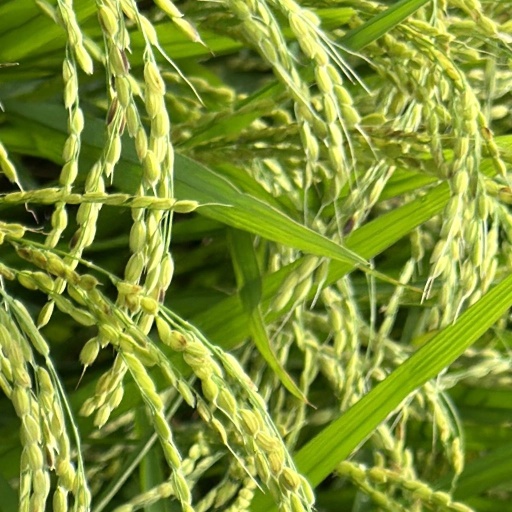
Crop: rice